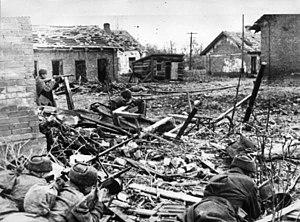
Les Bienveillantes est un roman de l’écrivain franco-américain Jonathan Littell, paru en août 2006. Il s’agit des mémoires d’un personnage fictif, Maximilien Aue, qui a participé aux massacres de masse nazis comme officier SS.